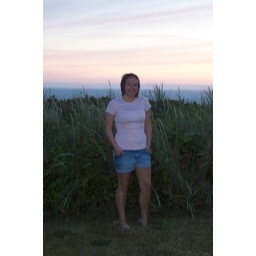
Taken in the back yard of the beach house we rented from The Whaler Inn in Newport.